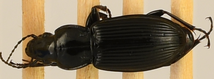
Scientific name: Pterostichus melanarius melanarius
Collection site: University of Notre Dame Environmental Research Center NEON (UNDE), plot UNDE_012